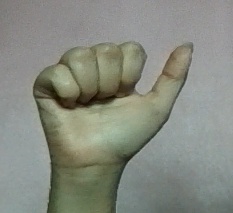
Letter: dhad